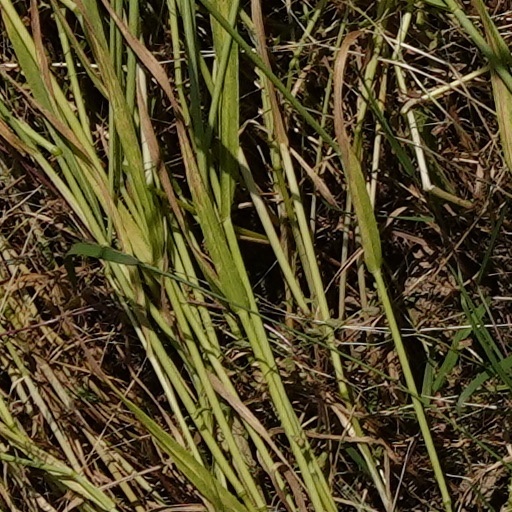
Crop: wheat